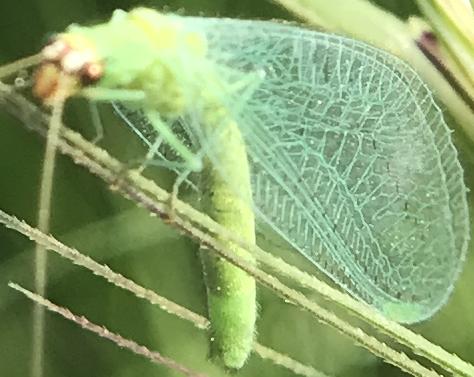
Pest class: predators